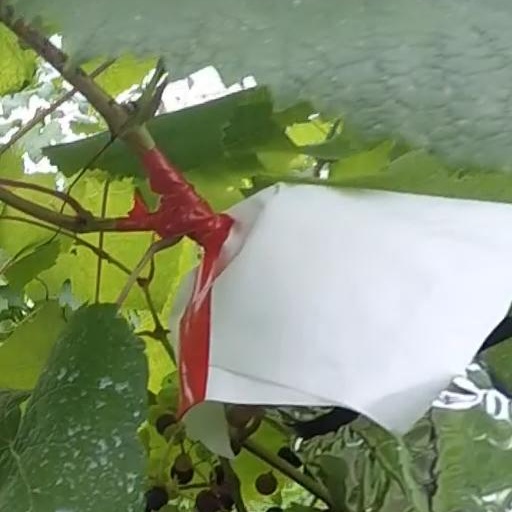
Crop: grape